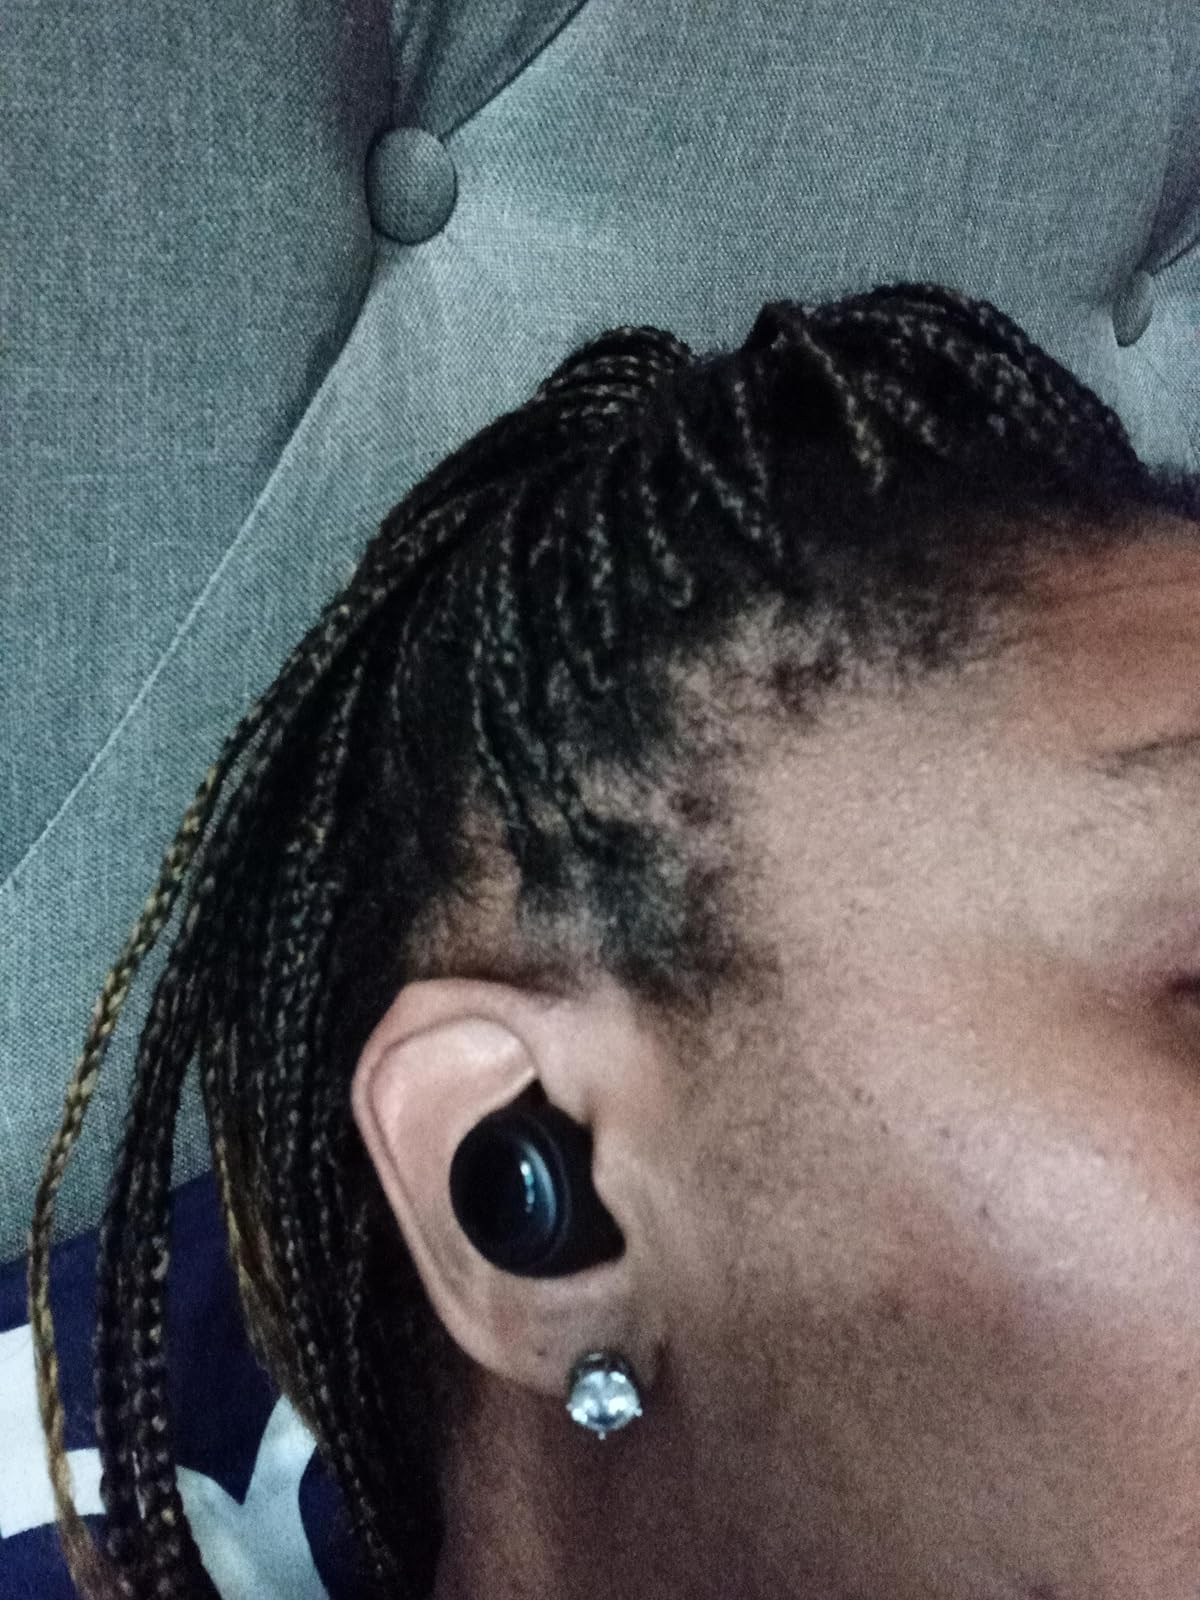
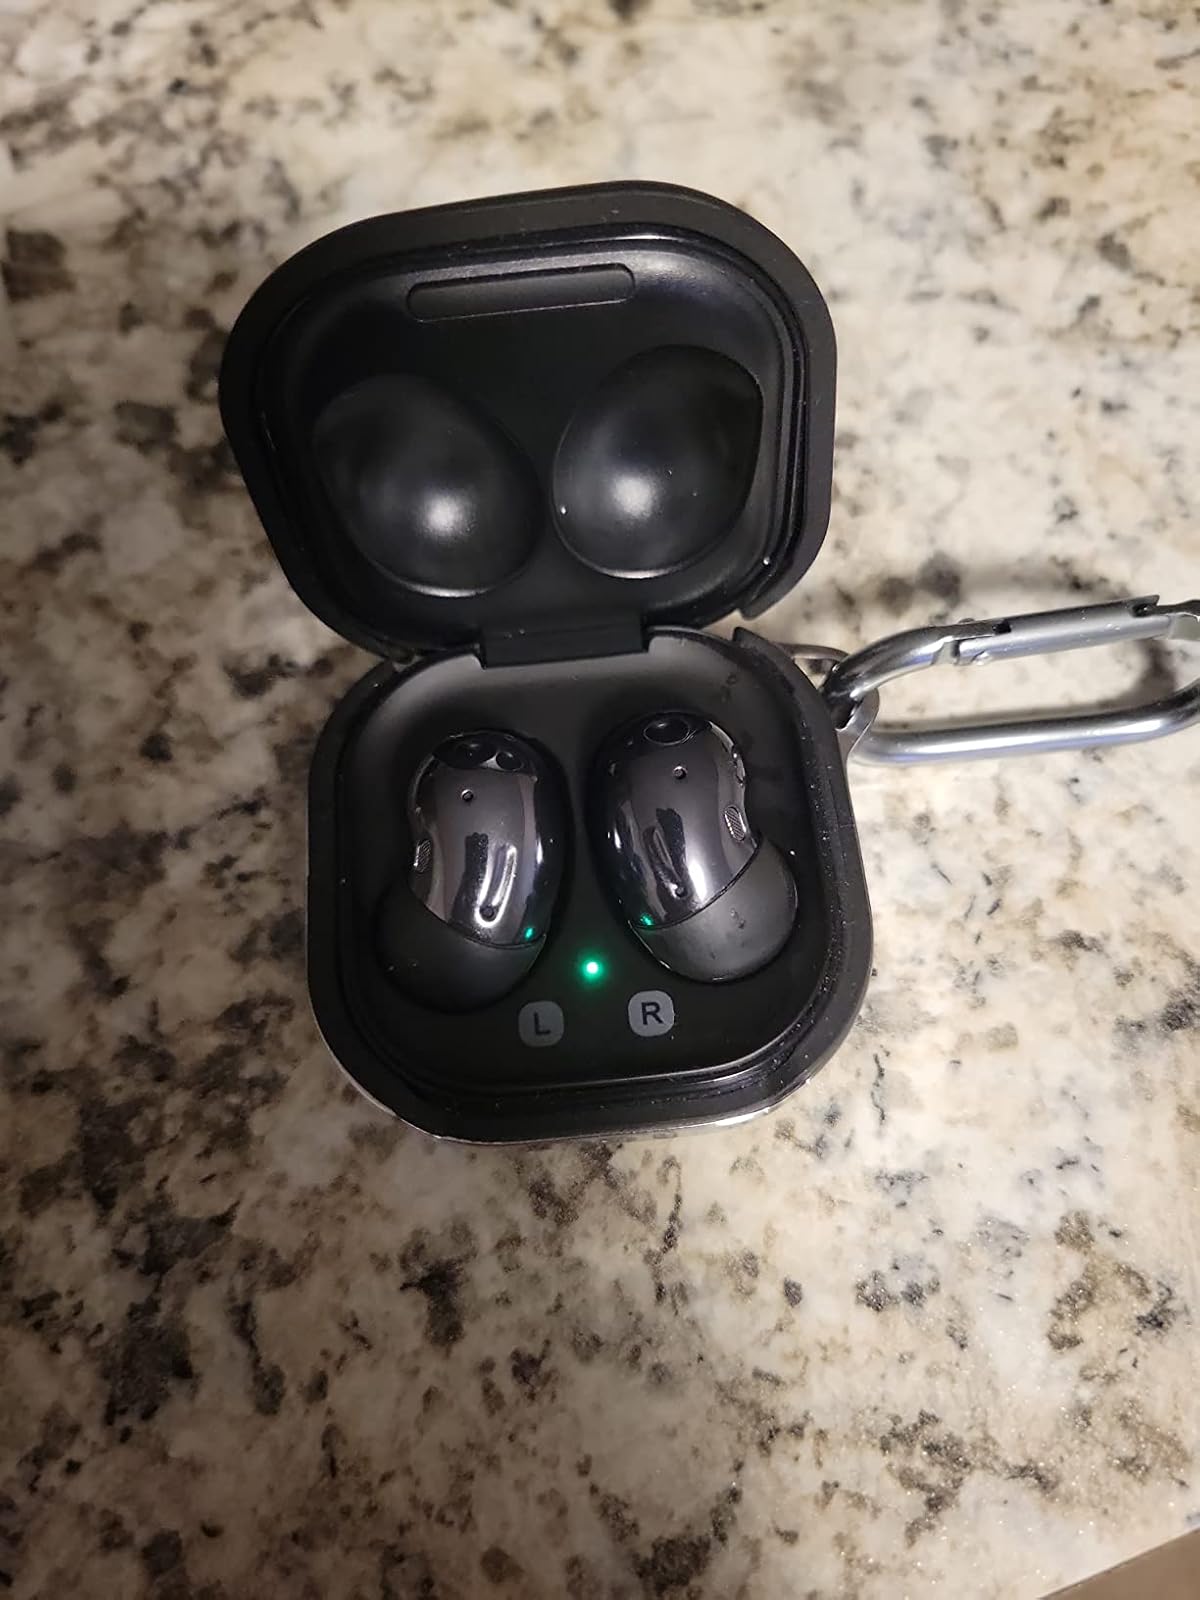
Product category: earbuds
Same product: no